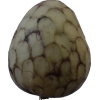
Label: cherimoya